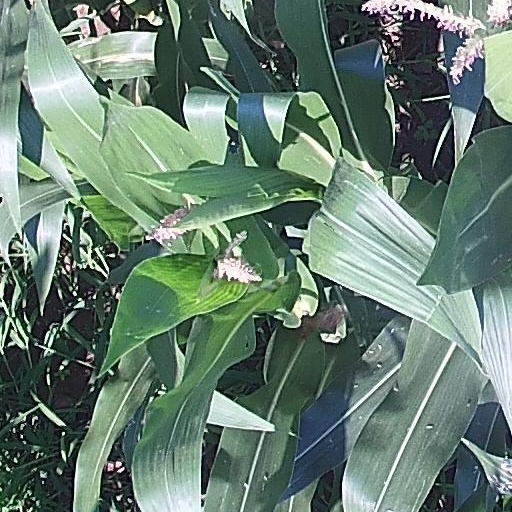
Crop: maize; corn